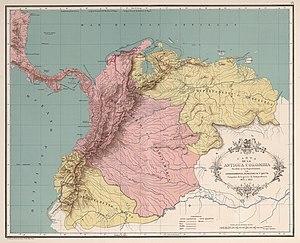
La Nouvelle-Grenade est le nom ancien désignant la région correspondant approximativement aux actuels États de Colombie, du Panamá du Venezuela et de l'Équateur.
La Campagne libératrice de la Nouvelle-Grenade est une campagne militaire entreprise par Simón Bolívar au début de l'année 1819 pour libérer la Nouvelle-Grenade de la domination espagnole. La campagne cherche à se conformer aux décisions prises lors du Congrès d'Angostura, au cours duquel il a été décidé de la création de la République de Colombie, État regroupant les anciennes colonies espagnoles de la Capitainerie générale du Venezuela, la Vice-royauté de Nouvelle-Grenade et la Real Audiencia de Quito, territoires qui, à l'exception du sud et de l'est du Venezuela, sont alors sous domination espagnole. Bolívar décide que, à la suite de la retraite de Pablo Morillo dans ses quartiers d'hiver de Calabozo après la campagne d'Apure, le moment est opportun d'effectuer la pleine libération de la Nouvelle-Grenade. La campagne dure 77 jours, du 23 mai 1819, lorsque Bolívar expose son plan aux chefs de l'armée patriotique dans le village de Setenta, au 10 août de la même année, lorsque Bolívar entre sans résistance à Bogota, la capitale de la Nouvelle-Grenade.
La guerre d'indépendance de la Colombie est un conflit qui s'est déroulé pendant le premier quart du XIXᵉ siècle pour la libération du territoire de l'actuelle Colombie, alors connu sous le nom de Nouvelle-Grenade. Elle fait partie des guerres d'indépendance hispano-américaines, série de combats déclenchés à la suite de l'invasion française de l'Espagne en 1808, qui constitue elle-même l'un des épisodes des guerres napoléoniennes en Europe.